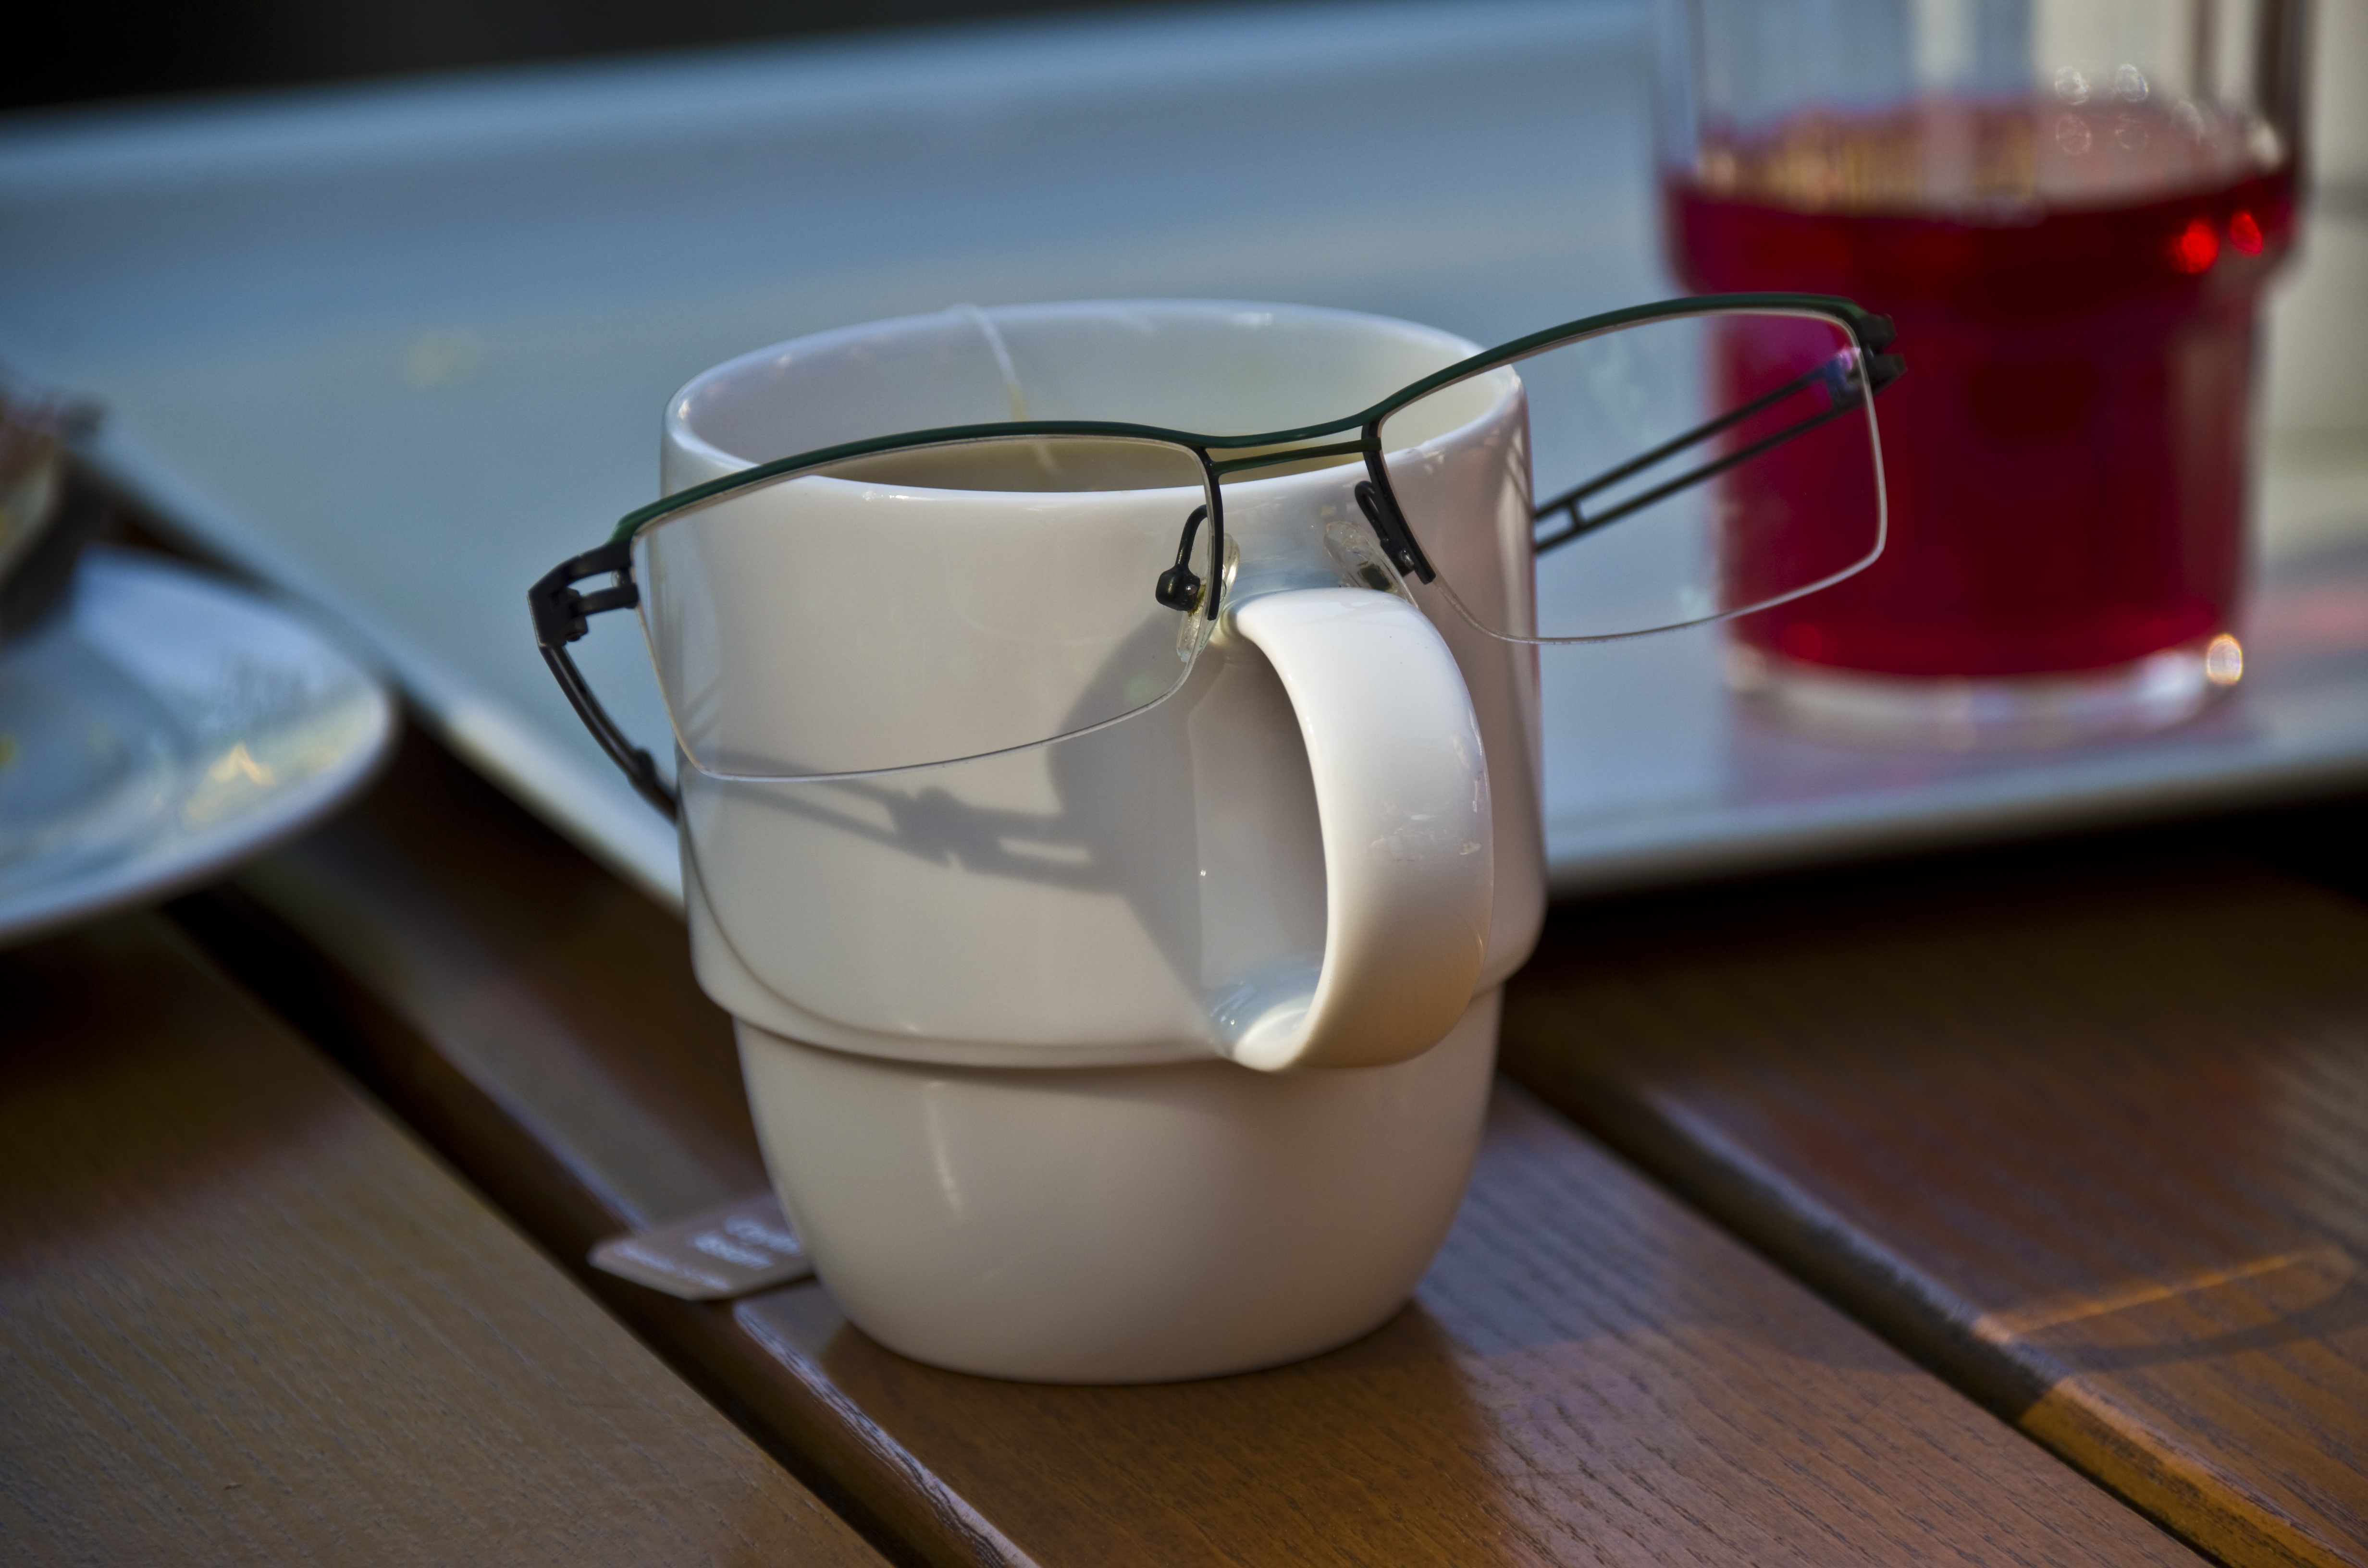
cup, meal, food, drink, breakfast, face, glasses, flavor